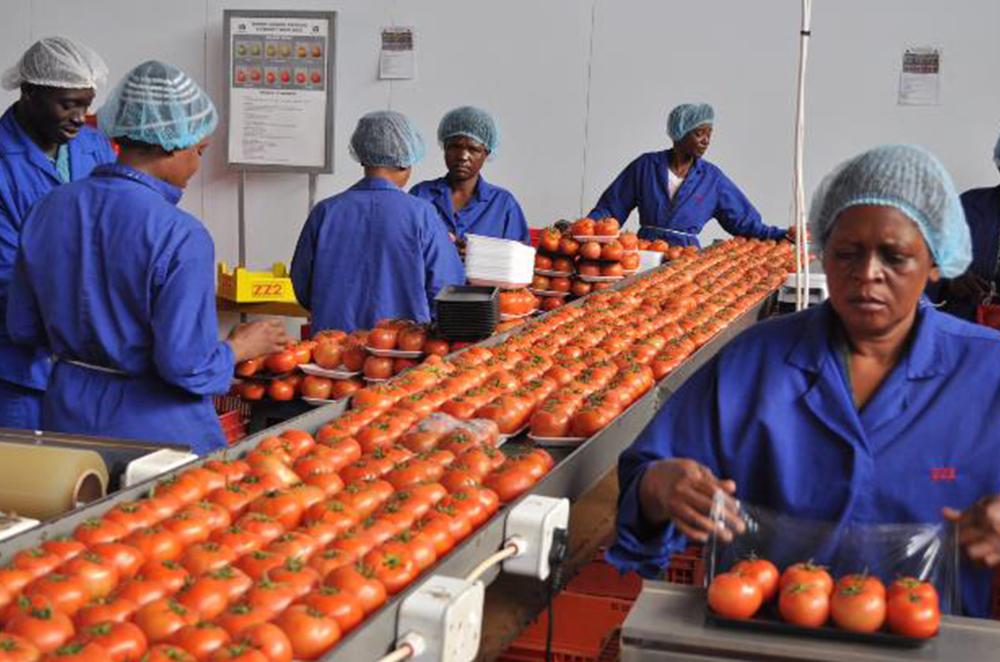
Wafanyikazi wamevalia sare za samawati na kofia nyeupe za nyavu wakiwa kwenye kionda cha kusindika nyanya,nyanya nyingi safi zinapita kwenye mlisho na wengine wanazipakia kwenye vifunganisho shughuli inaonekana yenye ufanisi na usafi.